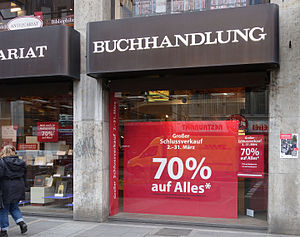
Rabat (handel)
Butik, der tilbyder 70% rabat
Rabat betyder afslag og angiver et fradrag i en pris. Rabatter anvendes indenfor såvel detail- som engroshandel i en række situationer. Engrosrabat eller forhandlerrabat er således det procentfradrag i detailprisen eller katalogprisen, som af engrosleverandøren gives forhandlere i vedkommende branche. Rabattens størrelse sættes ofte i forhold til omsætningen eller til det aftagne varepartis størrelse. Kontantrabat er det procentfradrag, som gives ved samtidig kontant betaling.